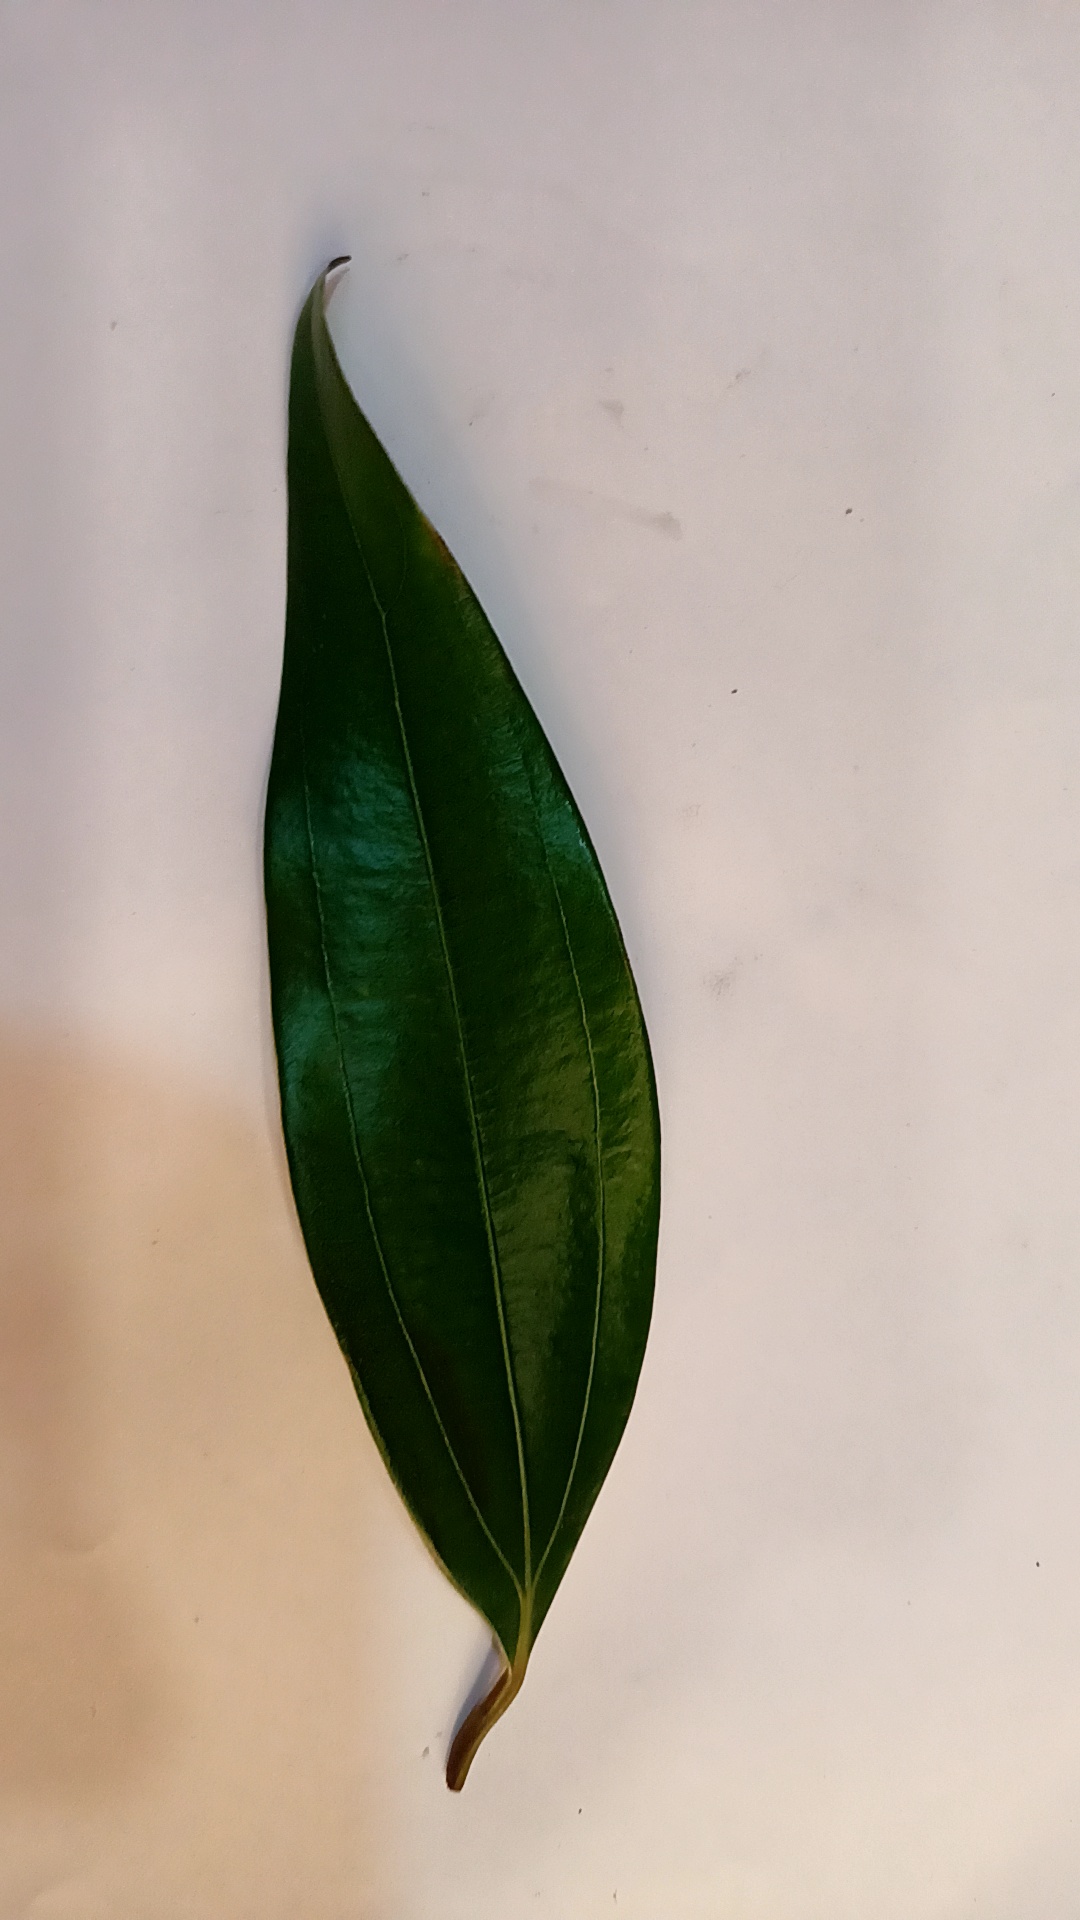
Label: Healthy